Goon Moon

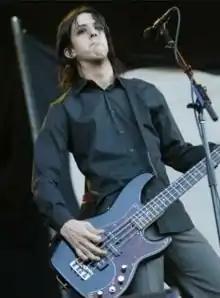
Goon Moon's Twiggy Ramirez performing in 2007

Goon Moon is an American rock band composed of Jeordie White (also known as Twiggy Ramirez) and Chris Goss. The band released the mini-LP "I Got a Brand New Egg Layin' Machine" in 2005 and have since recorded a full-length album, "Licker's Last Leg", which was released on May 8, 2007. The album features cameos from longtime Goss collaborators Josh Homme and Josh Freese, as well as desert rock mainstay Dave Catching.